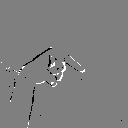
ASL letter: q